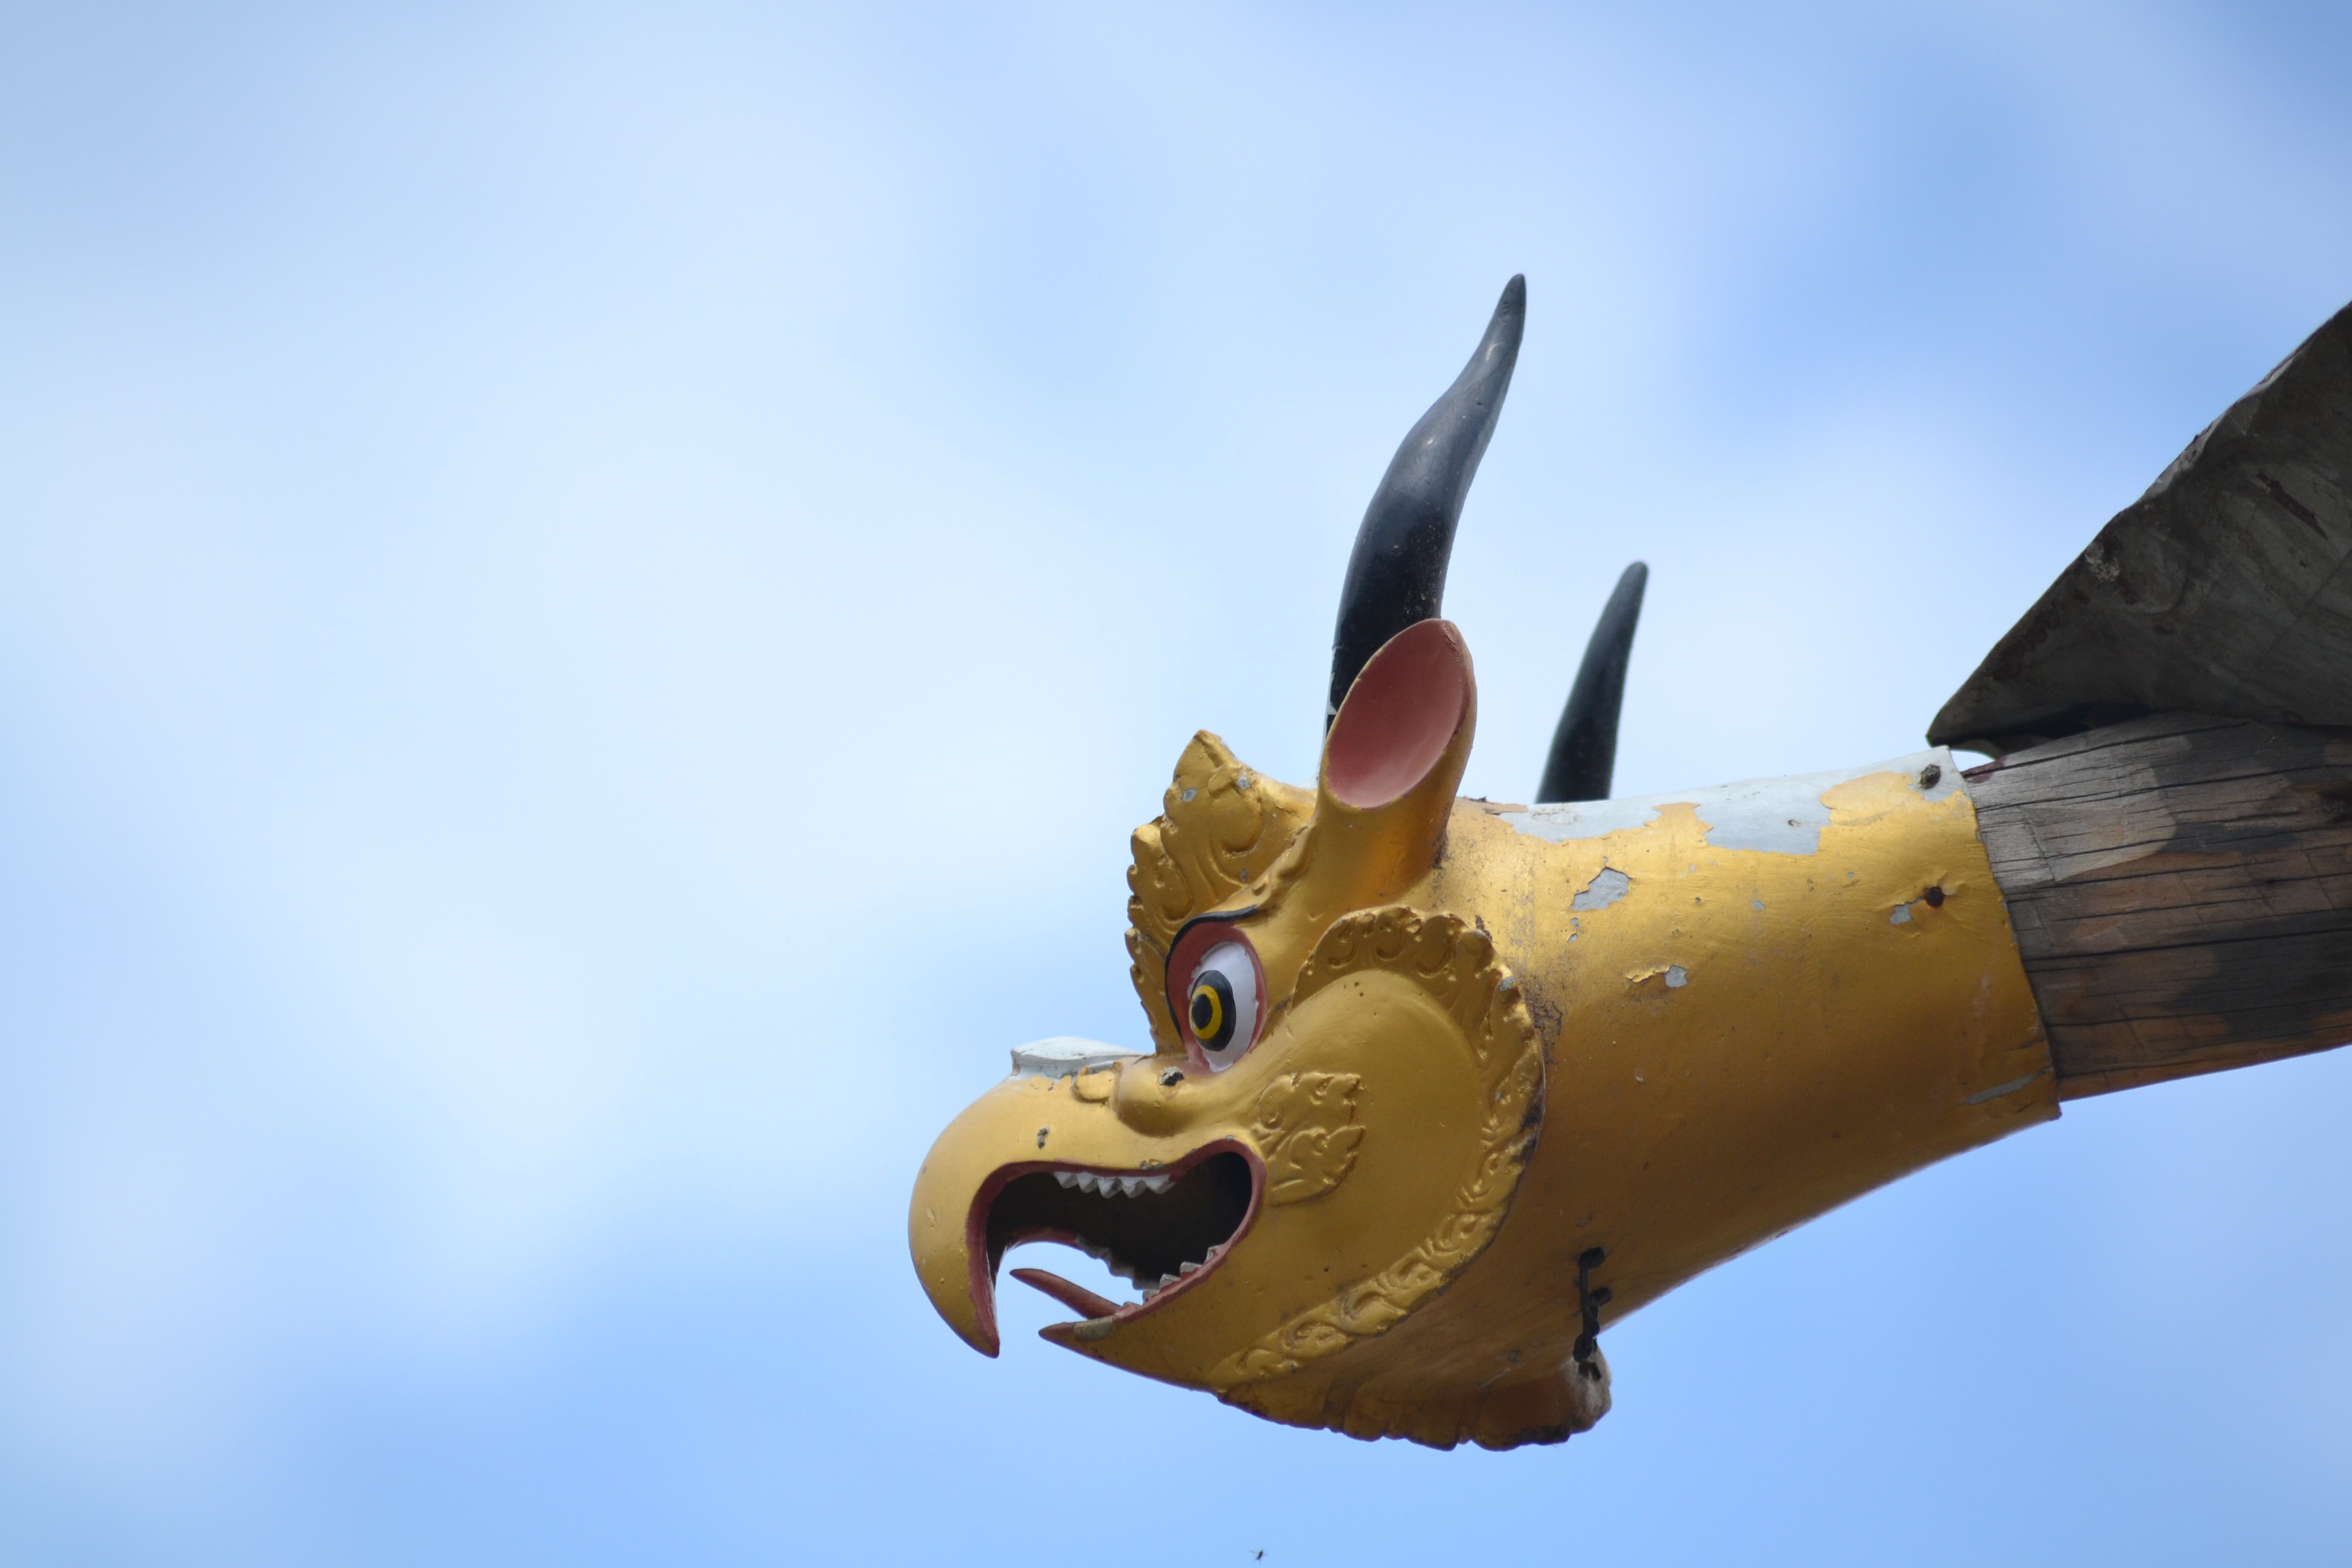
architecture, roof, building, old, aircraft, vehicle, metal, asia, ancient, sculpture, design, temple, dragon, culture, style, fantasy, atmosphere of earth